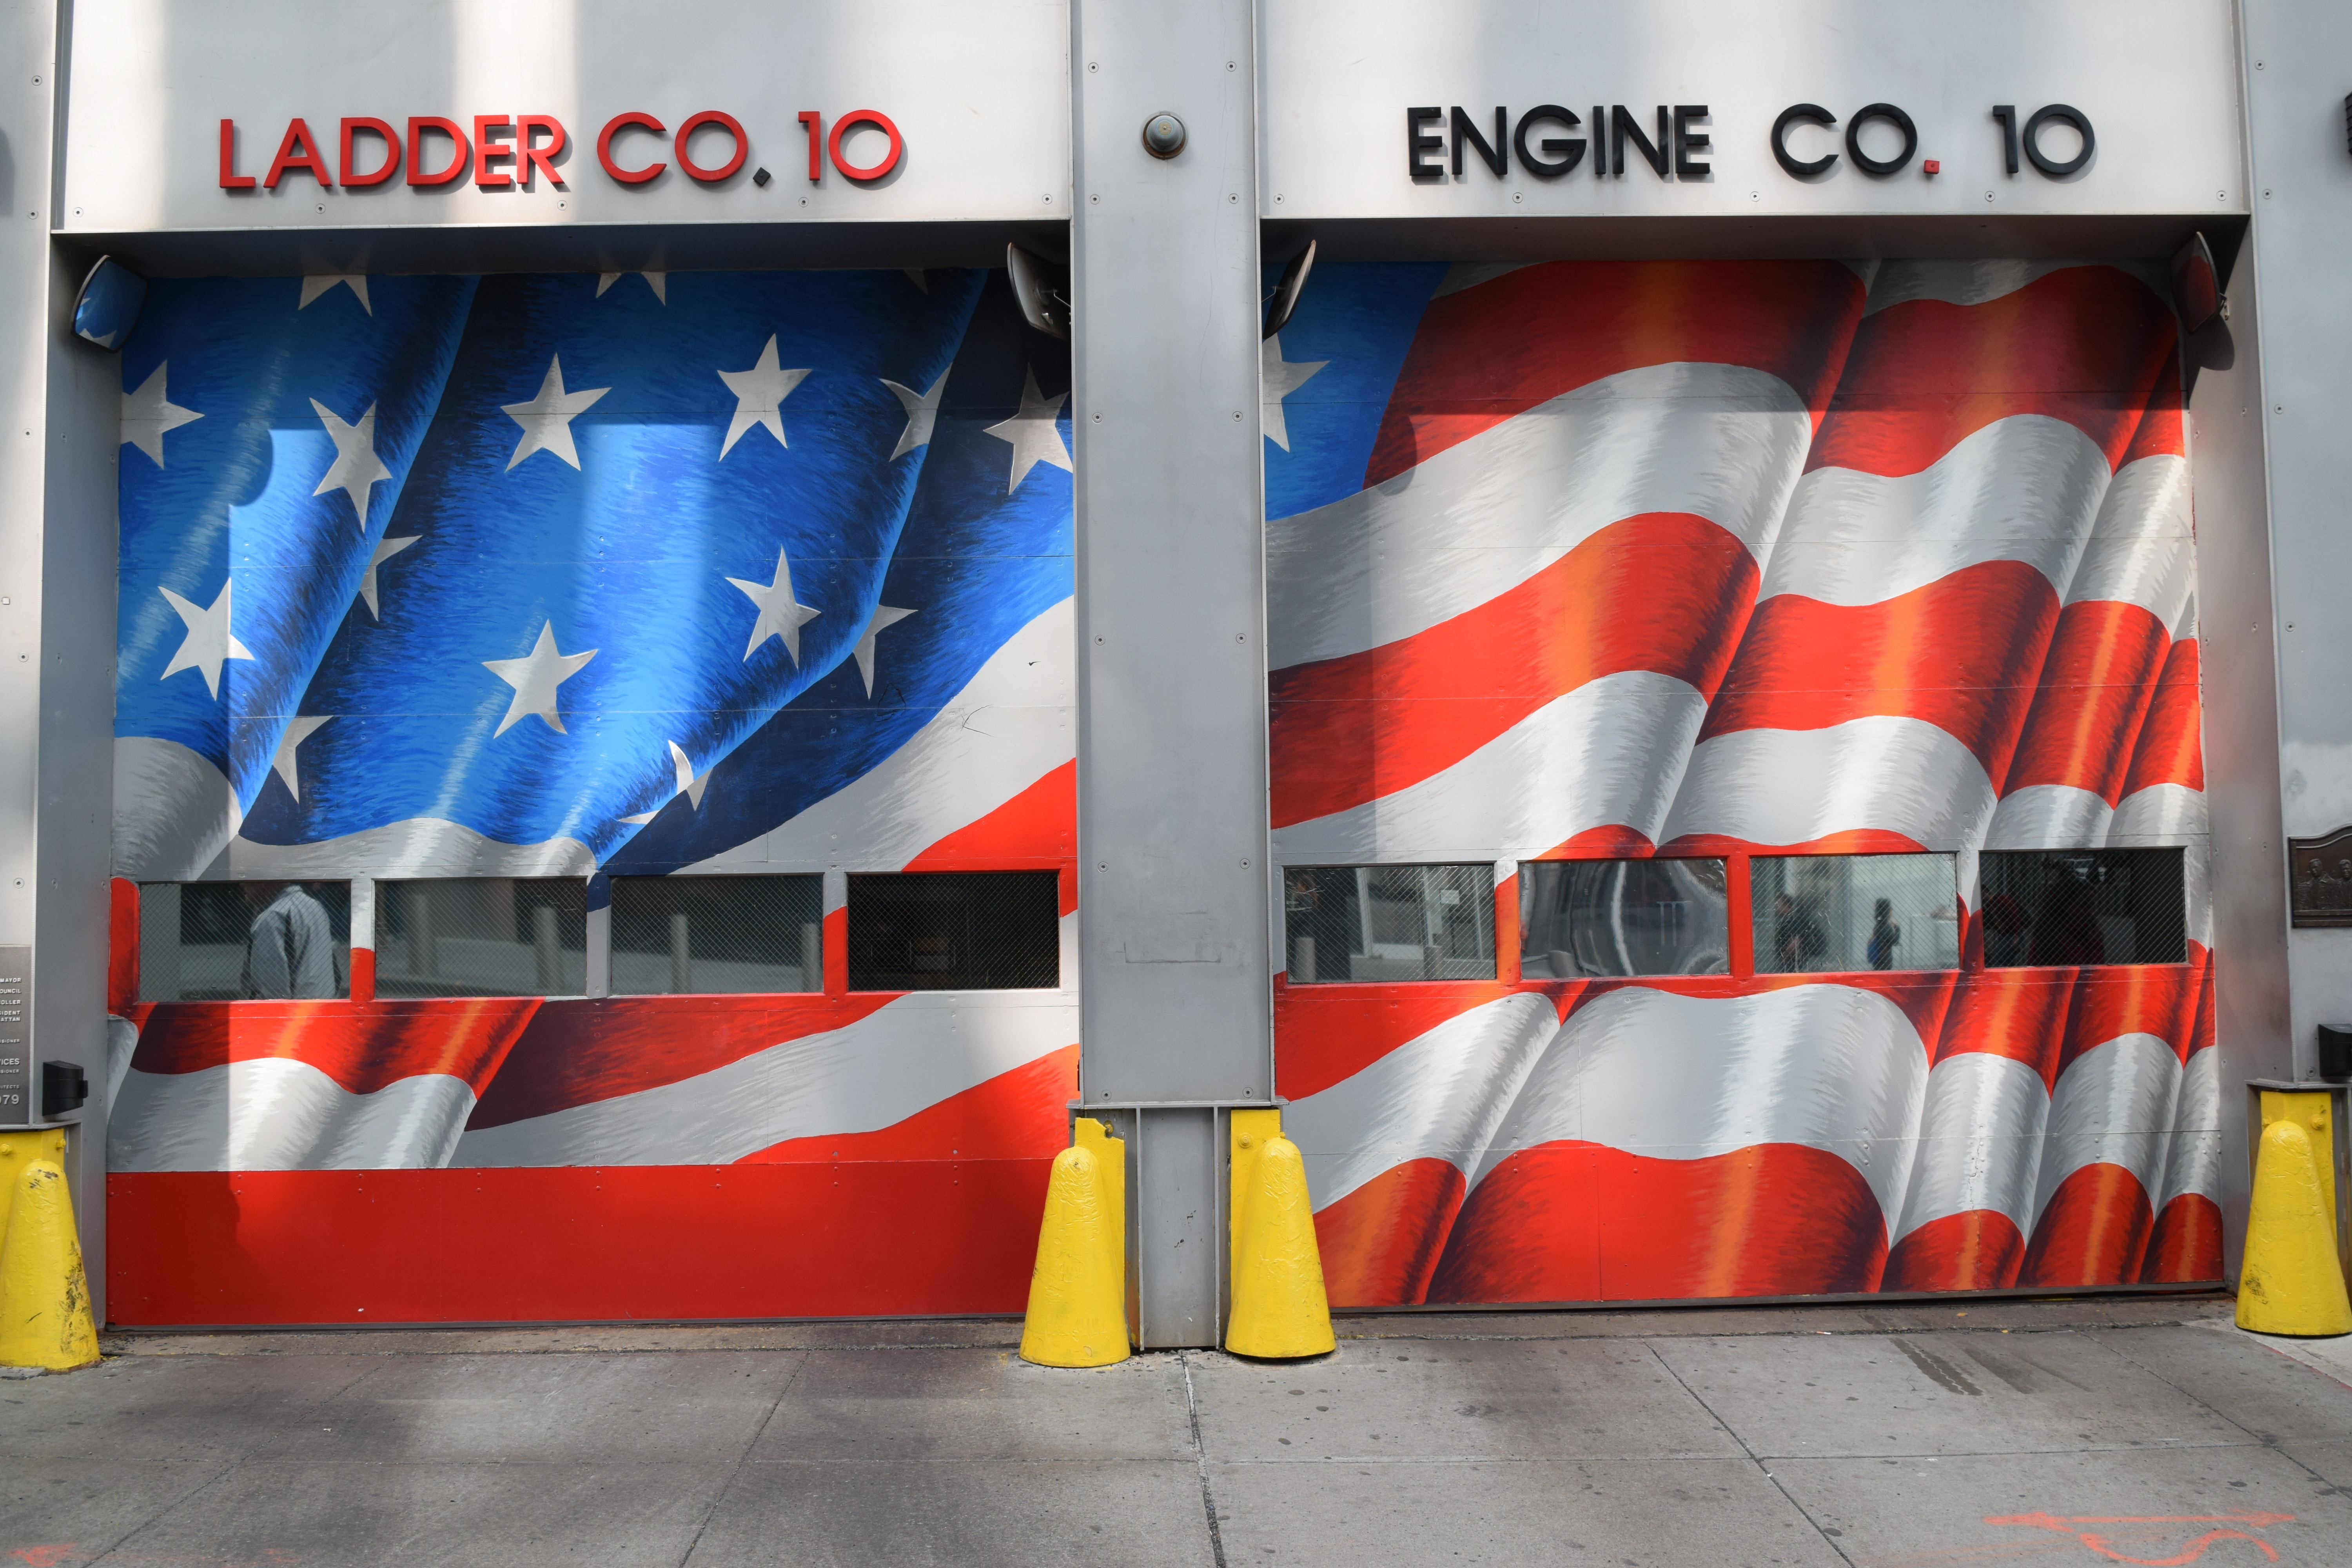
advertising, manhattan, red, color, banner, flag, interior design, united states, art, firefighter barracks